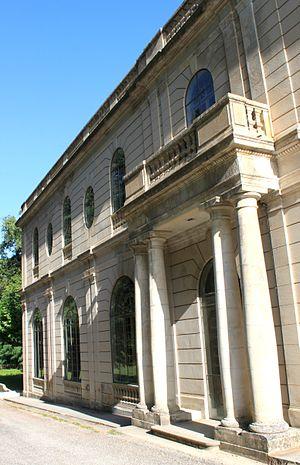
L'auberge des Dauphins dans la forêt de Saou
La forêt de Saou est un chaînon montagneux et un massif forestier constitués par un synclinal perché réputé comme l'un des plus hauts d'Europe. Sa cuvette est située en intégralité sur la commune de Saou, dans la Drôme, à quatre kilomètres au sud du cours de la Drôme, trois kilomètres au nord-est de la vallée du Roubion et 25 kilomètres à l'est de la vallée du Rhône.
Saou est une commune française située dans le département de la Drôme en région Auvergne-Rhône-Alpes.